Wandoan railway line

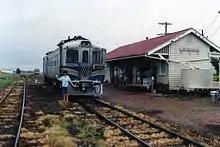
RM 1901 at Wandoan Station ~1991

The Wandoan Branch is a 70 km railway line in the Darling Downs region Queensland, Australia. It links the towns of Miles and Wandoan. It was approved to extend to Taroom, but construction halted during World War I and never recommenced. The line is now closed.